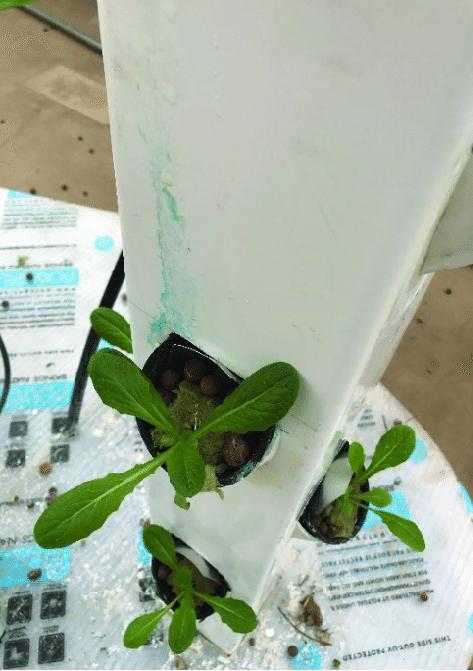
Huu ni mtindo wa kisasa ambao unatumia mabomba kwa minajili ya kupanda mimea mbalimbali kwa urahisi wa umwangiliaji maji na madawa ya mimea hii kama vile kuna mimea ambayo imepandwa sehemu hii.